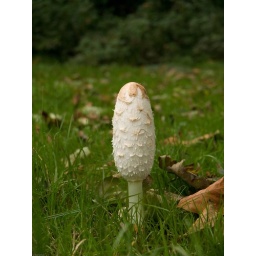
Single white mushroom growing under horse chesnut tree in Abington Park, Northampton.